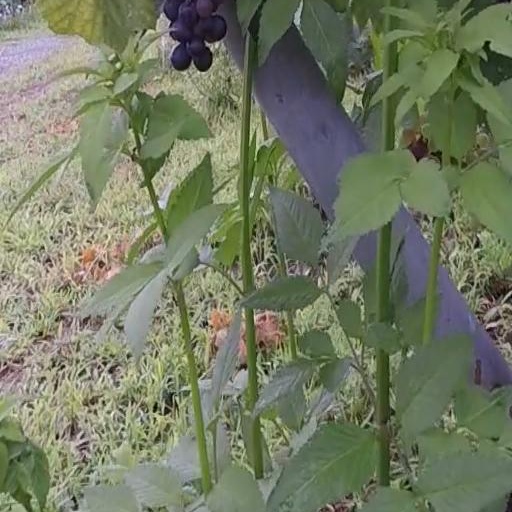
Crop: grape